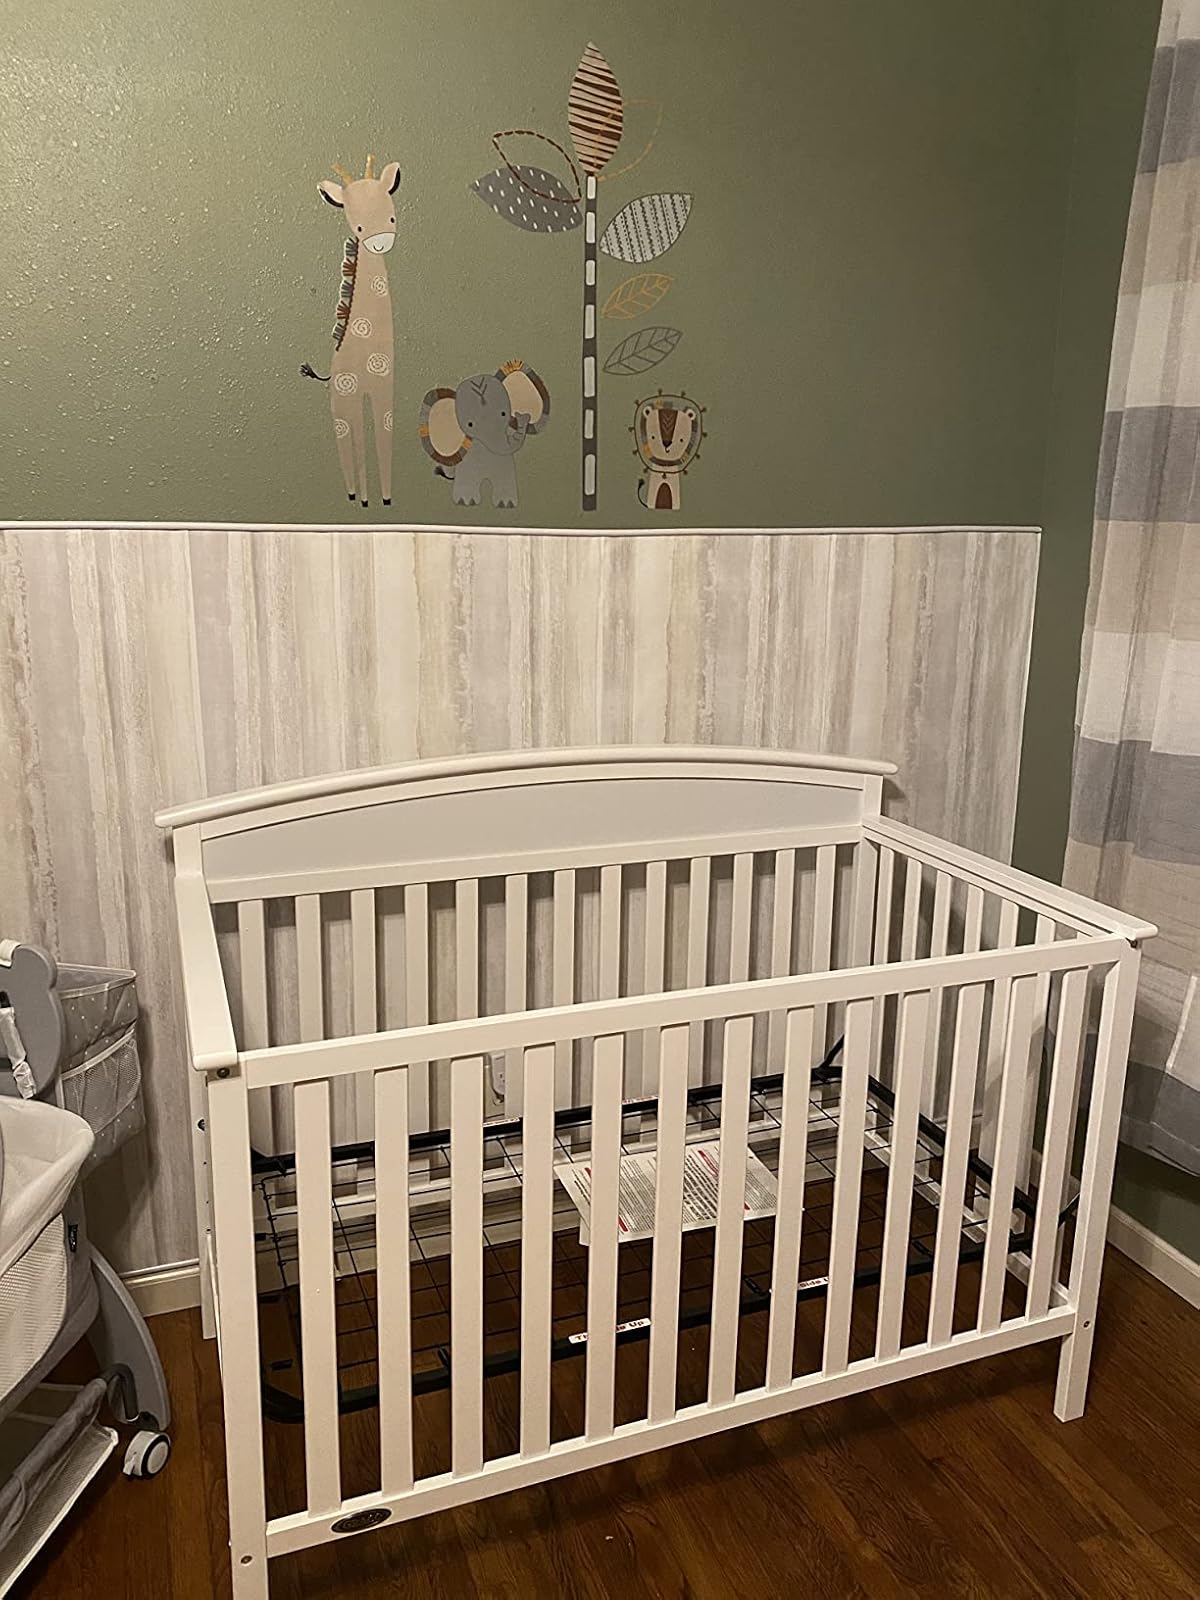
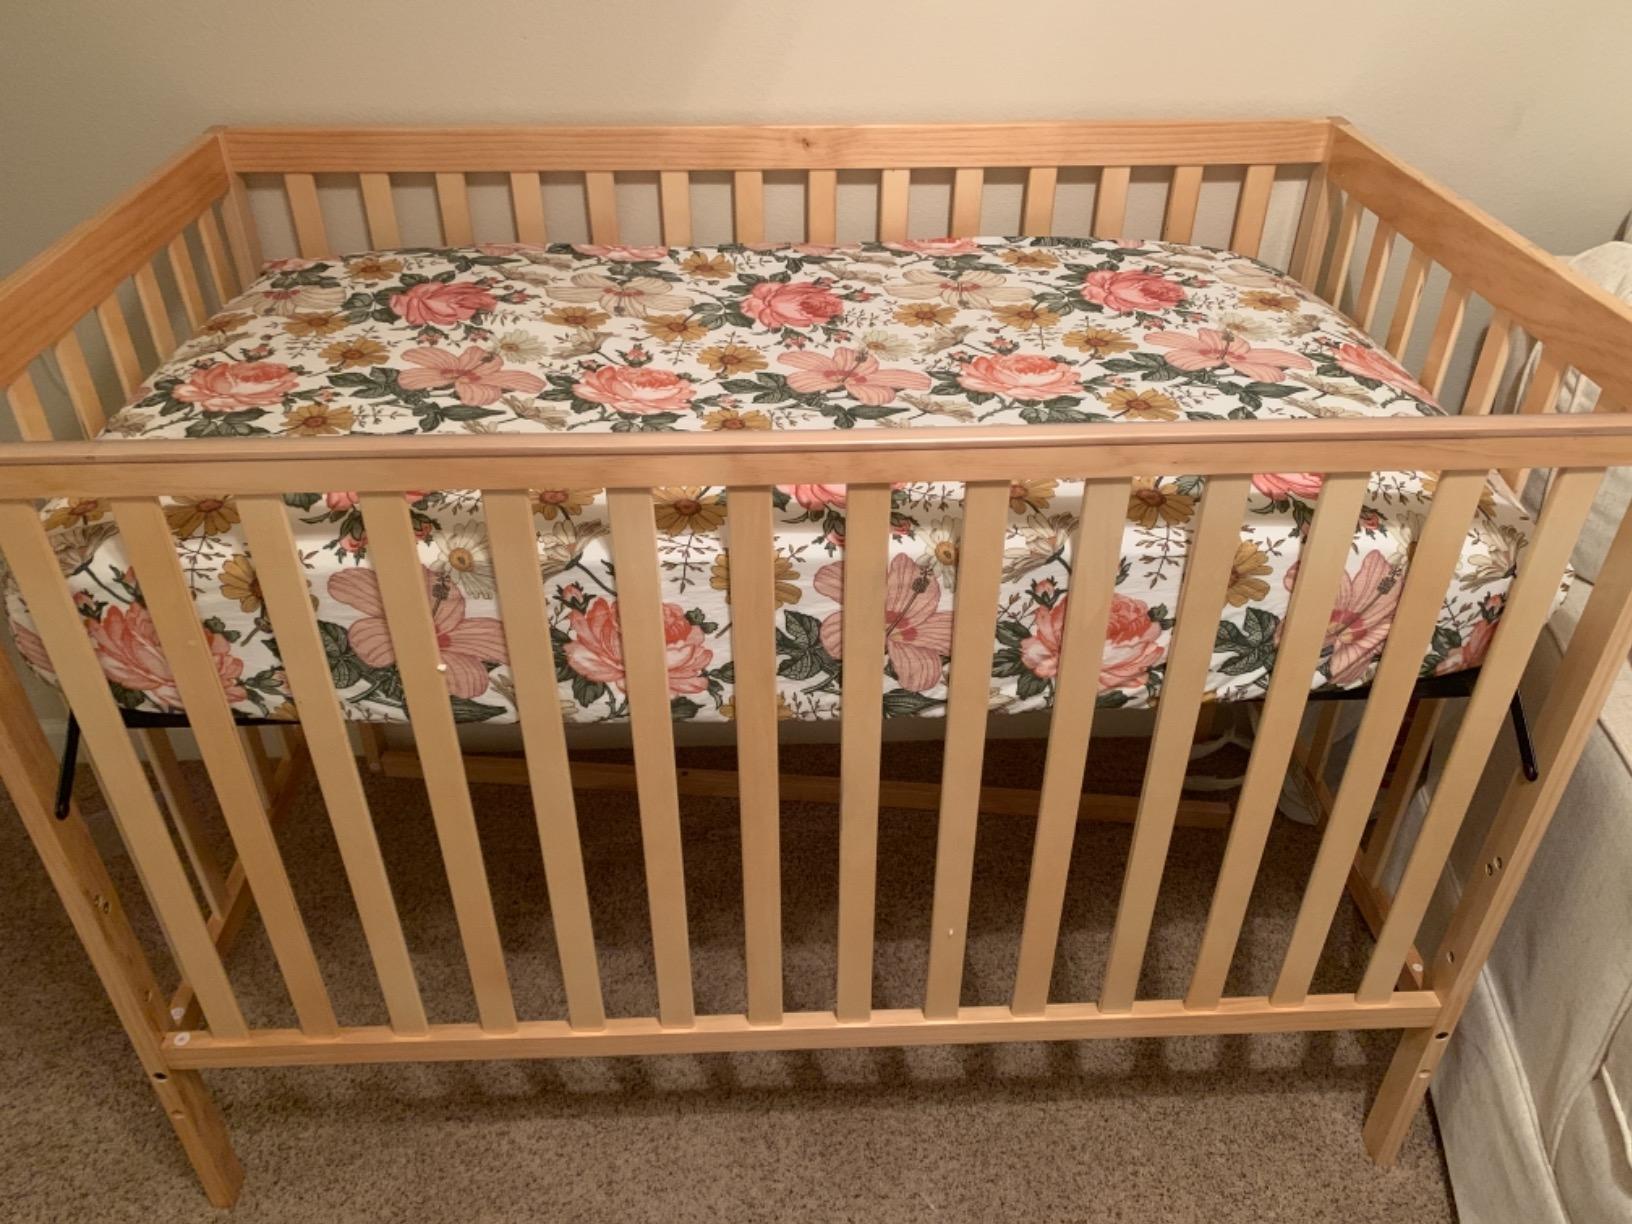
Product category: products_crib
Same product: no